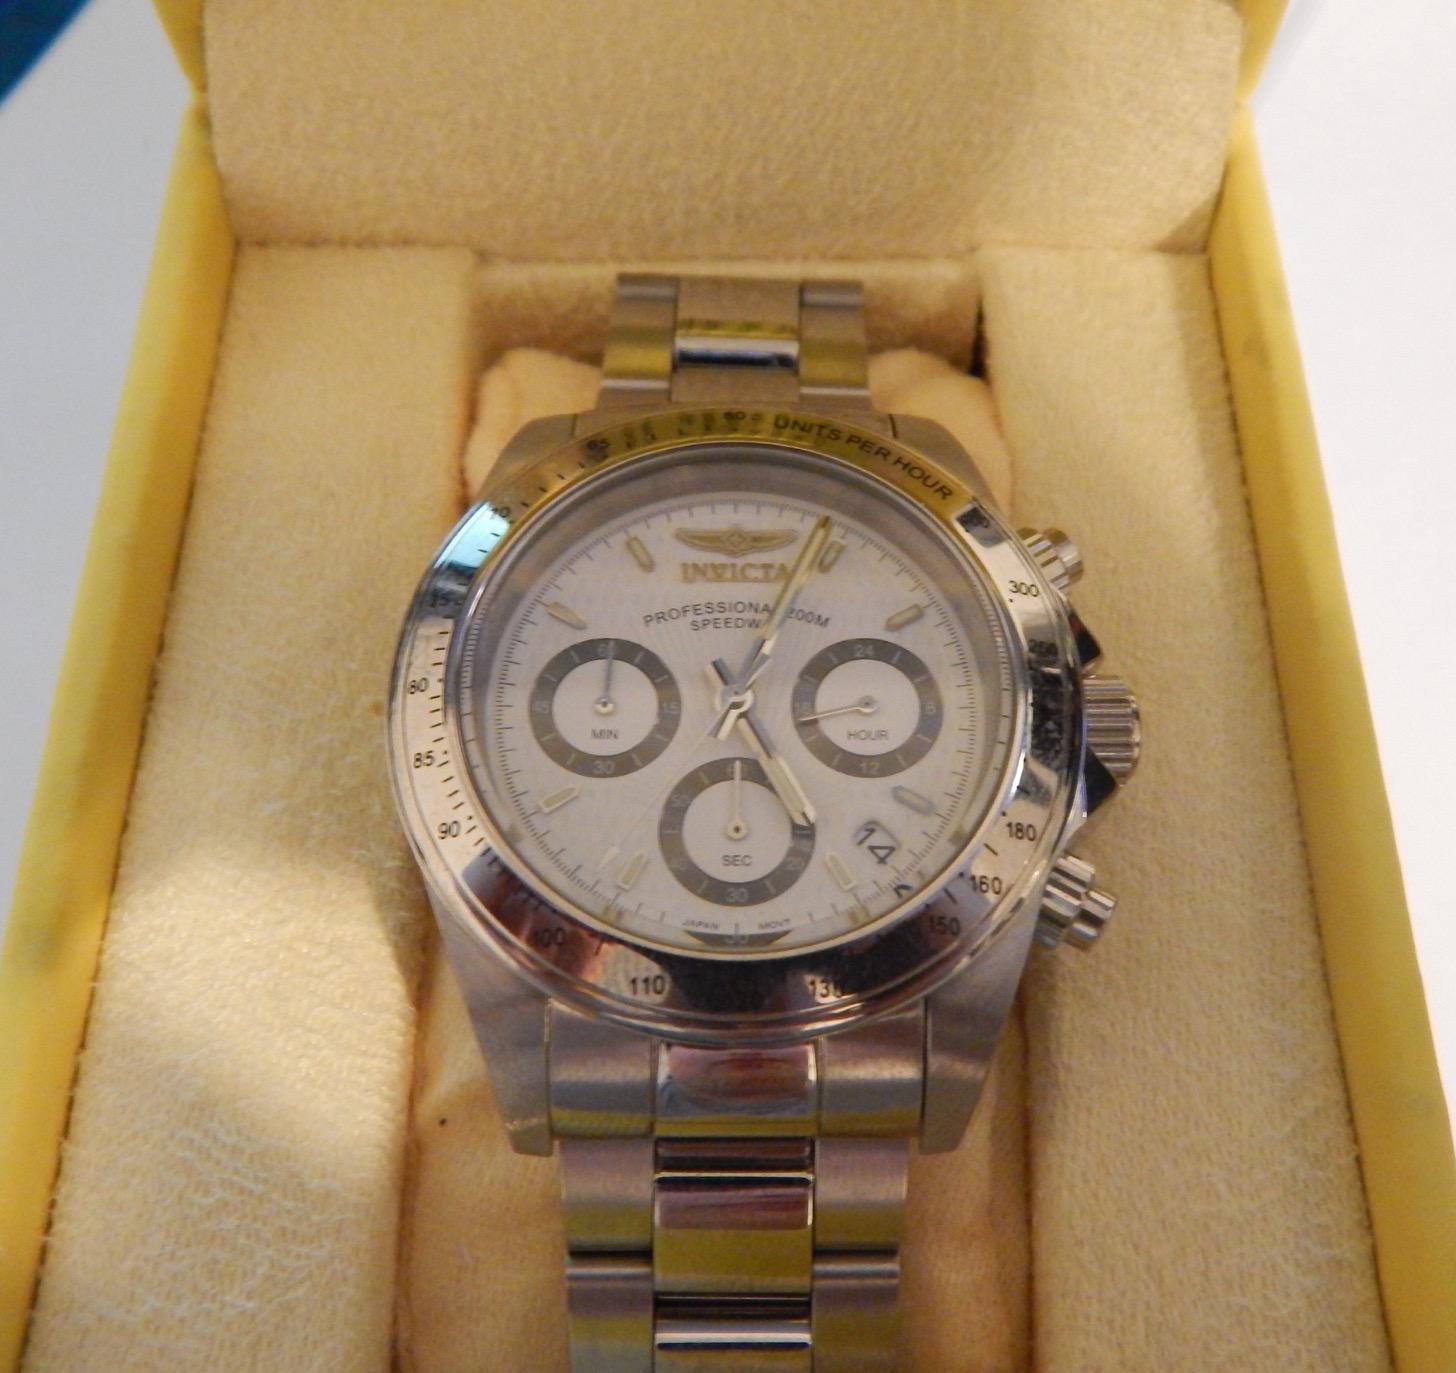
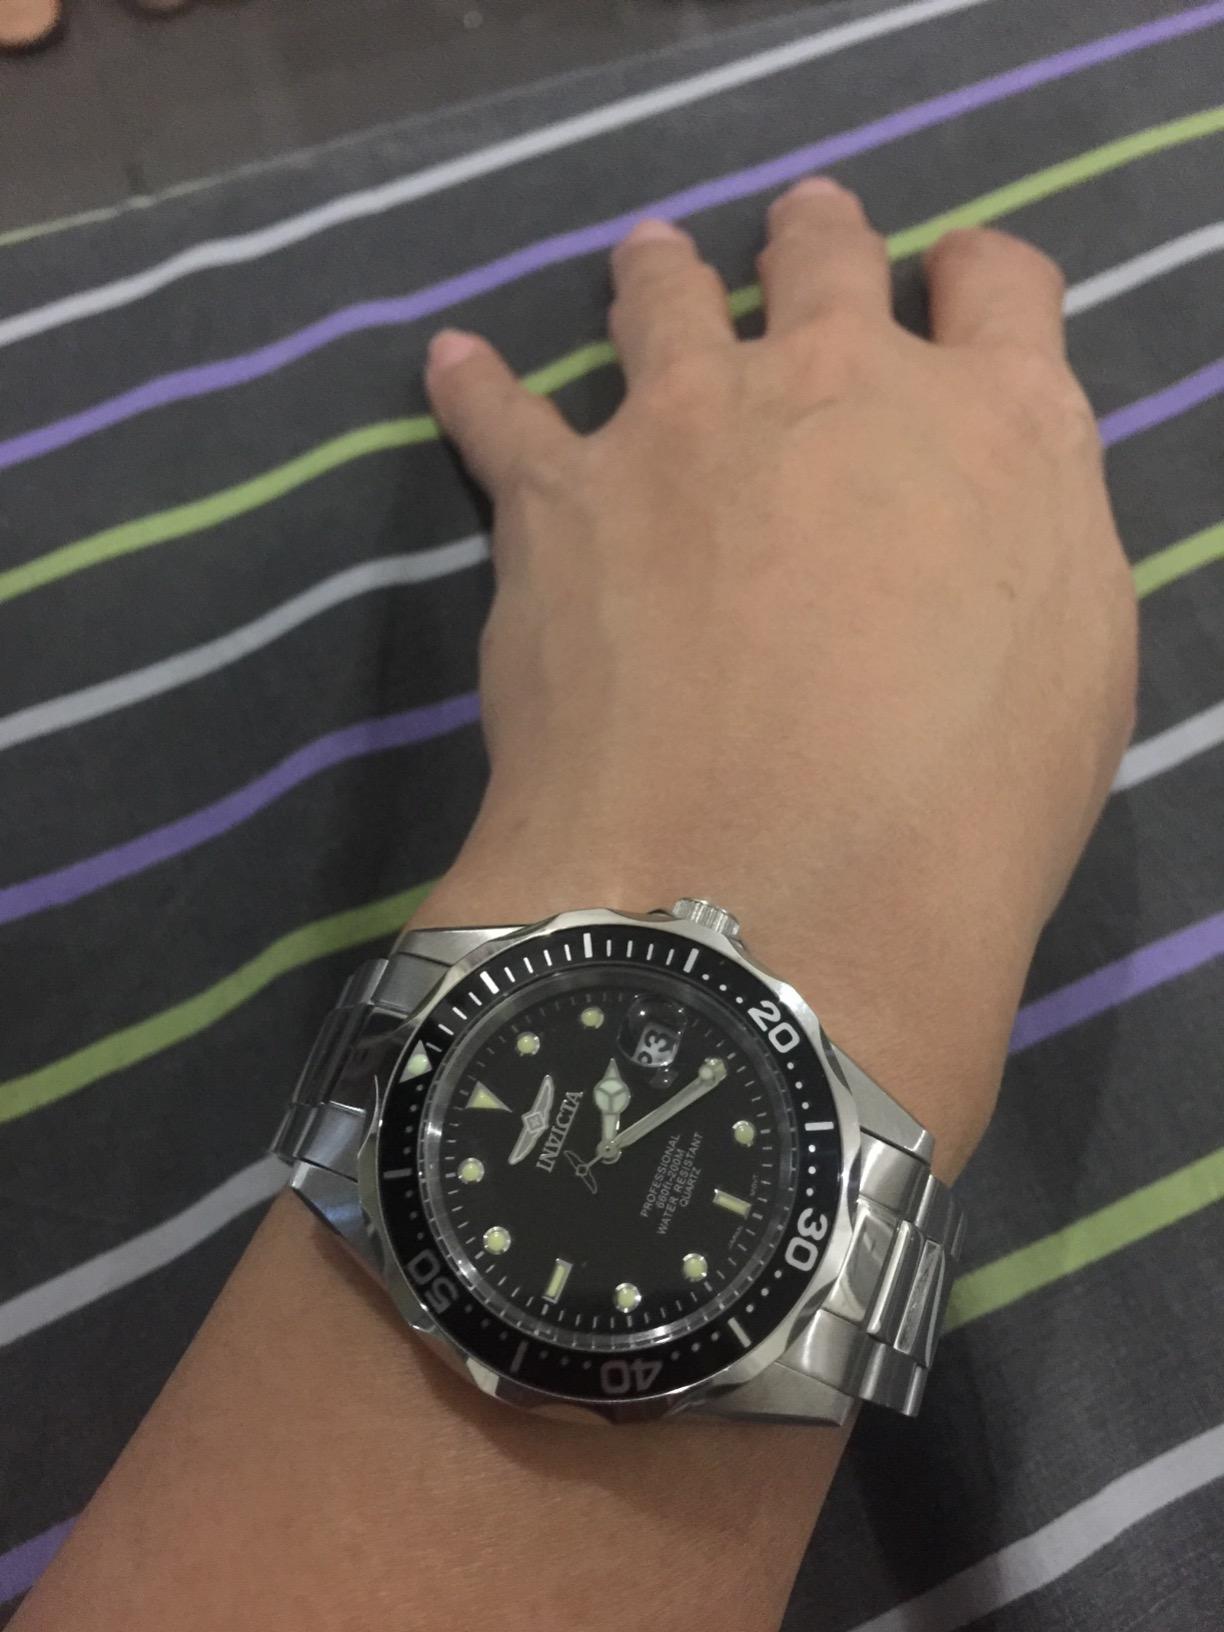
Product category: accessories_watch
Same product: no